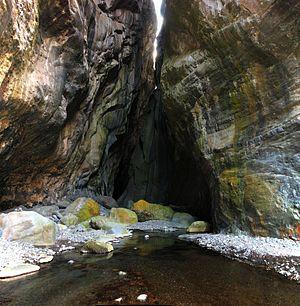
La Chapelle, massif de Syénite, peu courante à la Réunion la Syénite correspondant à du volcanisme très explosif
La Chapelle ou Chapelle de Cilaos est une gorge étroite de l'île de La Réunion, département d'outre-mer français dans le sud-ouest de l'océan Indien. Située dans le cirque naturel du massif du Piton des Neiges appelé Cilaos et sur le territoire de la commune du même nom, elle est traversée par le Bras Rouge, un sous-affluent de la Rivière Saint-Étienne qui immédiatement en amont forme une chute d'eau appelée cascade de Bras Rouge. Il s'agit d'une ancienne chambre magmatique faisant partie d'un massif de syénite portant lui aussi, par extension, le nom de La Chapelle, et qui culmine plus à l'ouest à 1 354 mètres d'altitude sous la forme d'un pain de sucre justement appelé Piton de Sucre.